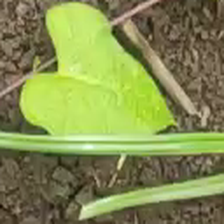
Weed species: Obscure_morning _glory(Ipomoea obscura)